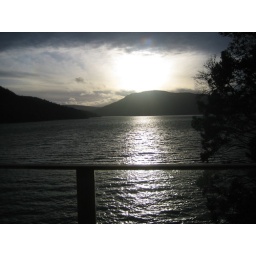
view from mom's balcony on saltspring (path to the water is in our backyard)